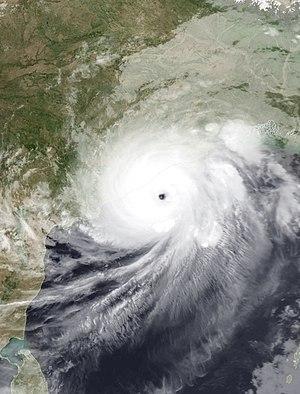
Le cyclone extrêmement sévère Fani est le deuxième cyclone tropical qui s'est formé dans la région de l'océan Indien nord pendant la saison 2019 et le premier à atteindre le seuil de cyclone sévère. Le 3 mai 2019, il atteint la ville de Purî, dans l'État indien de l'Odisha.